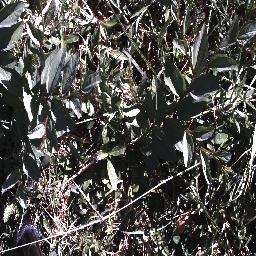
Label: chinee_apple